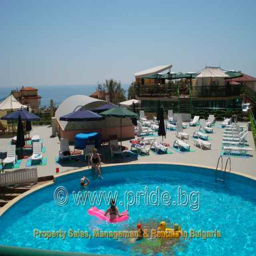
studio apartment close to the sea